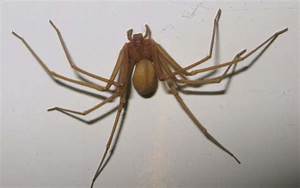
Label: ragno